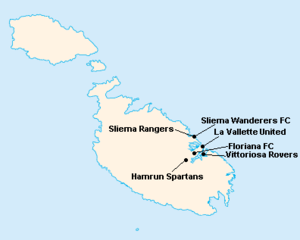
Répartition des clubs en First Division Maltaise 1922-1923.
La saison 1922-1923 de First Division Maltaise est la douzième édition de la première division maltaise.